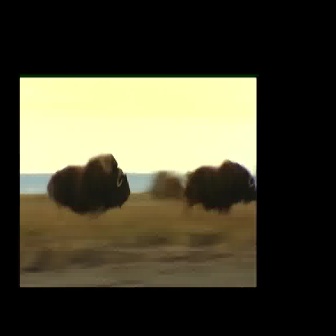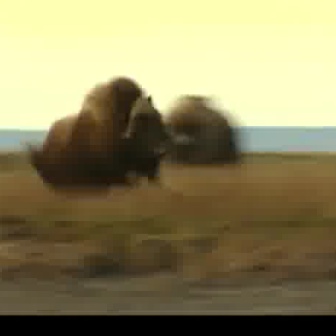
  Please identify the target specified by the bounding box [46,152,130,236] in the first image and locate it in the second image. Return the coordinates in [x_min,y_min,x_max,y_max] format.
Answer: [22,74,168,219]